Old Europe and New Europe

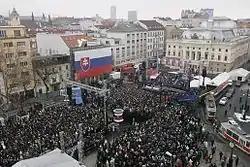
President George W. Bush and Slovakia's Prime Minister Mikulas Dzurinda are greeted by a crowd of thousands gathered in Bratislava's Hviezdoslavovo Square (February 2005).

Old Europe and New Europe are terms used to contrast parts of Europe with each other in a rhetorical way. In the 21st century, the terms have been used by conservative political analysts in the United States to describe post-Communist era countries in Central and Eastern Europe as 'newer' and parts of Western Europe as 'older', suggesting that the latter were less important. The term "Old Europe" attracted attention when it was used by then-U.S. Secretary of Defense Donald Rumsfeld in January 2003 to refer to democratic European countries before the fall of Communism in Europe, after which a significant number of new members have eventually joined NATO, the European Union and other European bodies.